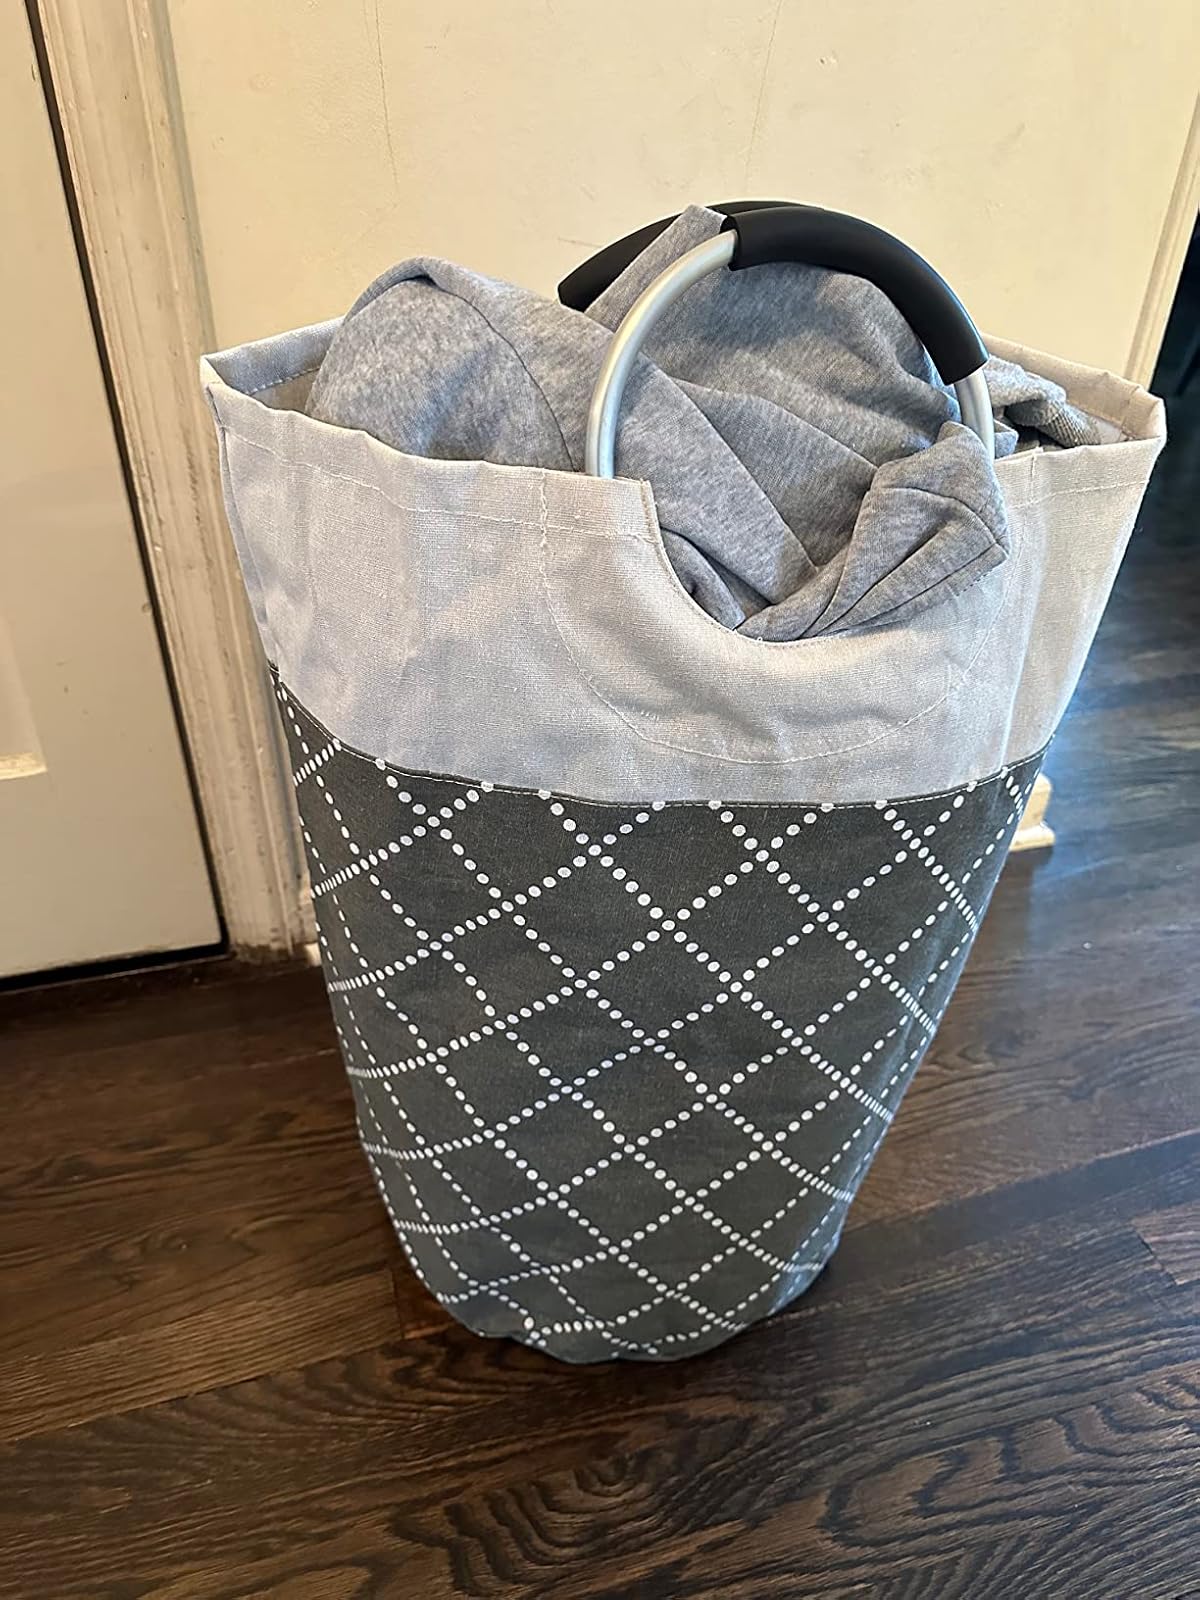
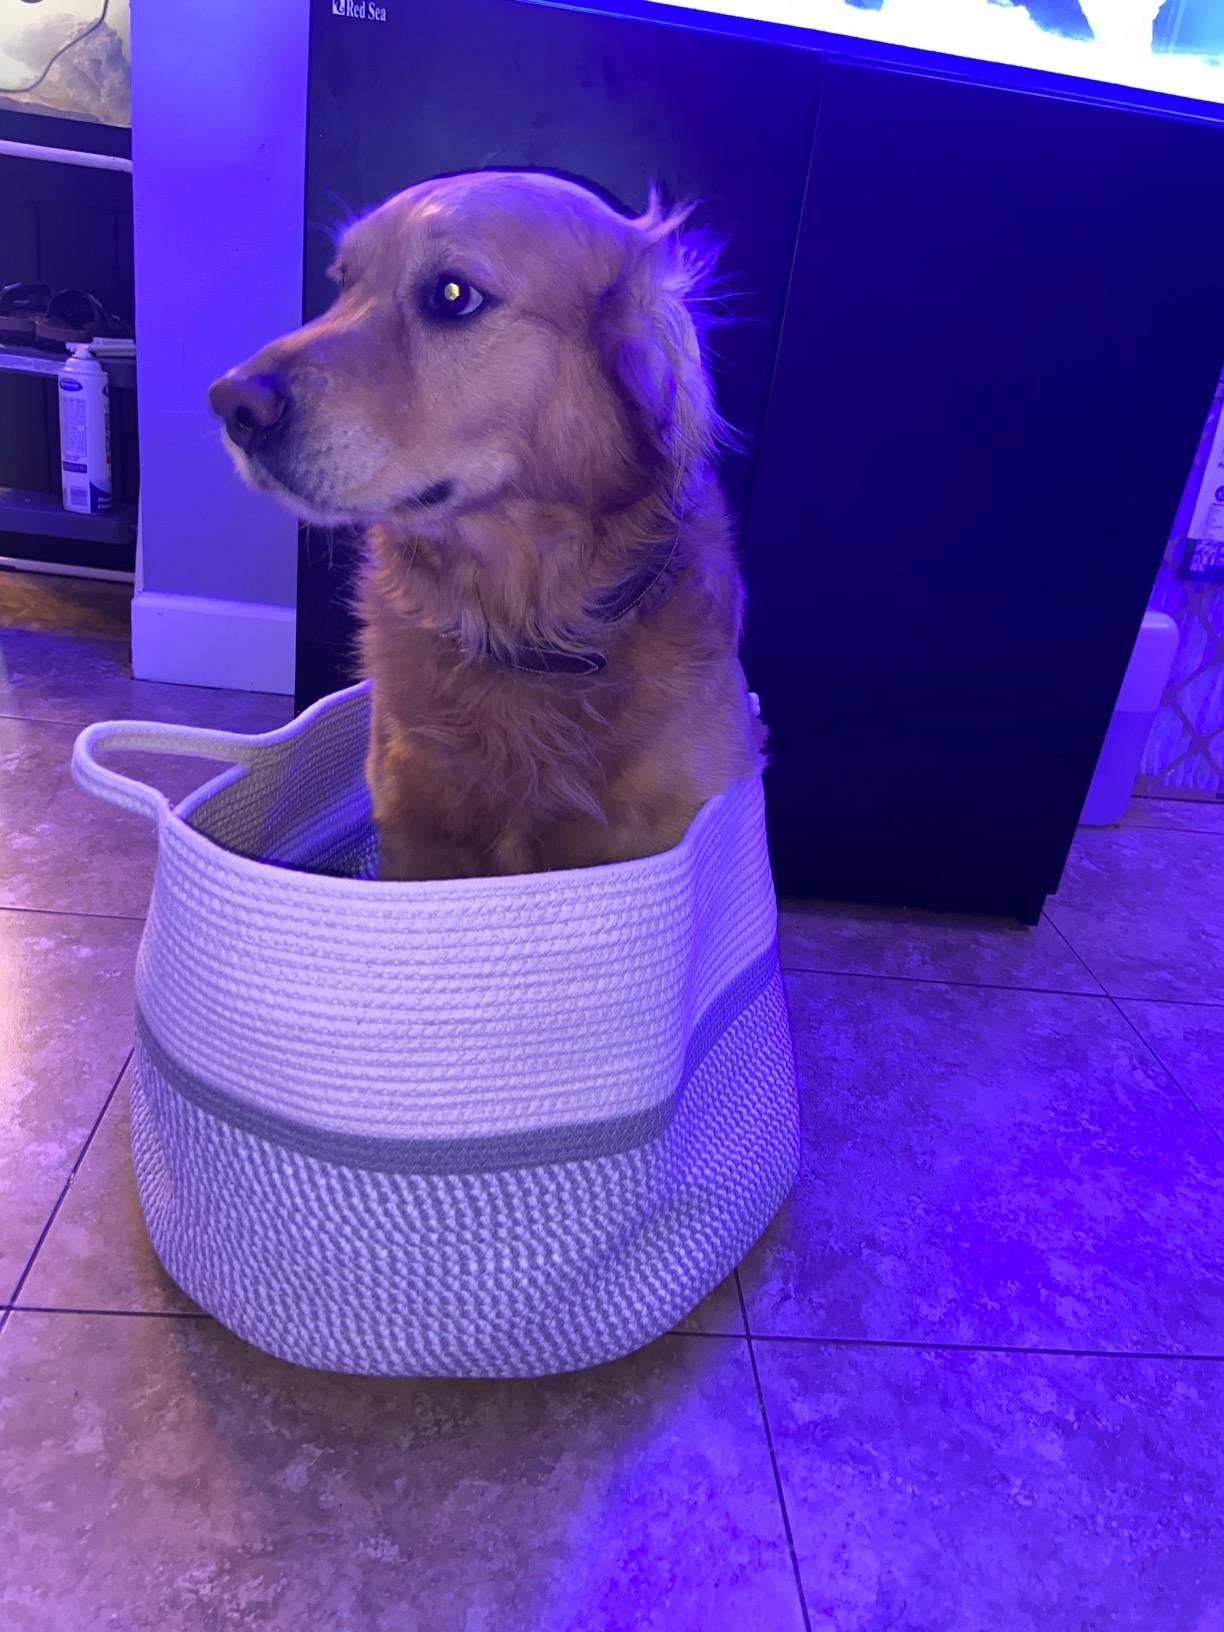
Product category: items_hamper
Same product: no